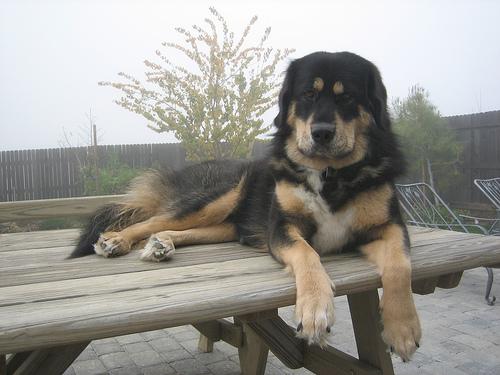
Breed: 205-n000030-Tibetan_mastiff